Arnos Grove

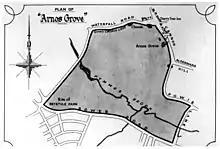
1918 plan of the Arnos Grove area

Arnos Grove was, until the dissolution of the monasteries by Henry VIII, owned by the Nuns of Clerkenwell. It was known as Armholt Wood in the 14th century, and later as Arnolds. A Tudor manor house was erected on the site, but was demolished in 1719 – presumably by James Colebrook, who bought the estate in the same year and built a mansion called Arnolds in Cannon Hill, Southgate. Locals called the estate Arno's and the next owner, Sir William Mayne (later Lord Newhaven), renamed the house and estate Arnos Grove, which is now pronounced as though it never had an apostrophe.